Michael Olowokandi

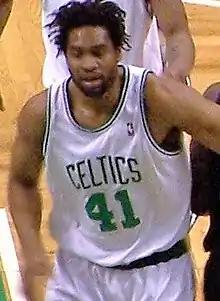
Olowokandi with the Boston Celtics in 2006

Michael Olowokandi (born 3 April 1975) is a Nigerian former professional basketball player. Born in Lagos, Nigeria, and raised in London, he played collegiately for the Pacific Tigers in Stockton, California. Nicknamed "the Kandi Man," Olowokandi was selected as the first overall pick of the 1998 NBA draft by the Los Angeles Clippers. He played professionally until 2007, when he was forced to retire due to severe hernia and knee injuries.